Finnikin of the Rock

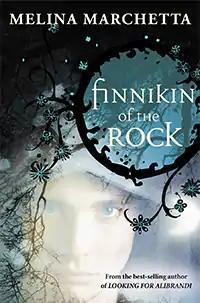
"Finnikin of the Rock" first edition cover.

Finnikin of the Rock is a 2009 young adult fantasy novel by Melina Marchetta. It follows the story of Finnikin, an exile of Lumatere, who has been away from his kingdom for over 10 years. Being forced out by a mysterious magical barrier created after the death of the royal family, he wanders the lands in search of other exiles, trying to find out what happened to his home. But when he discovers that the heir to the Lumaterean throne could still be alive, Finnikin must follow a young woman, Evanjalin, to save the prince and his kingdom.